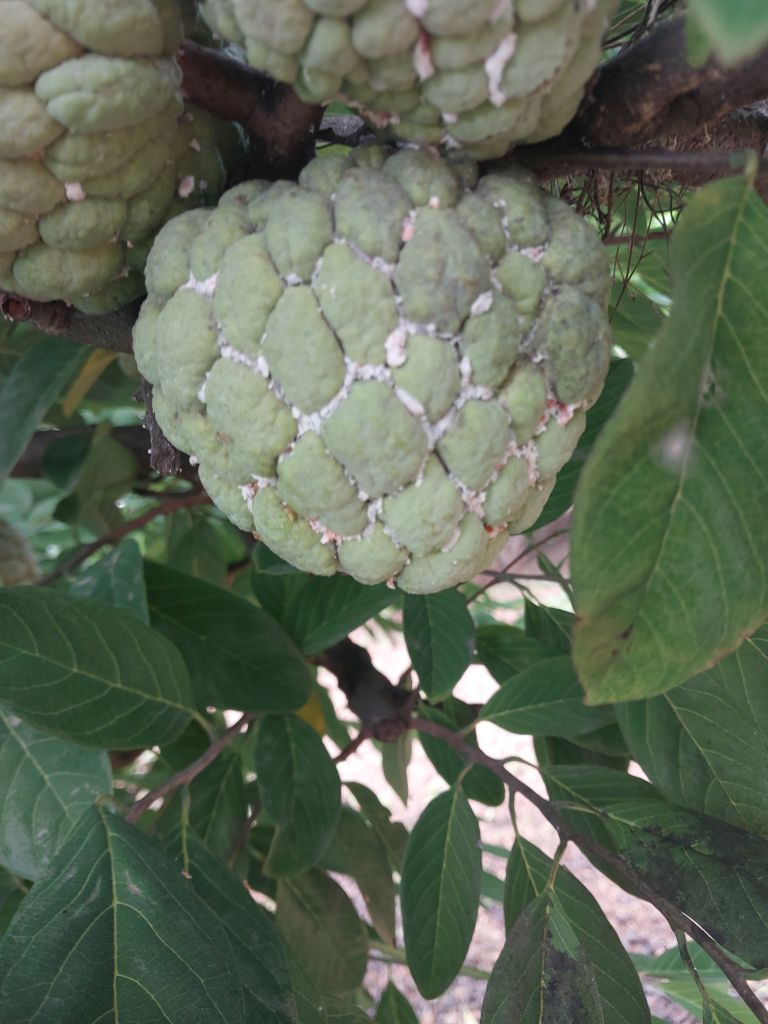
Disease label: Mealy Bug